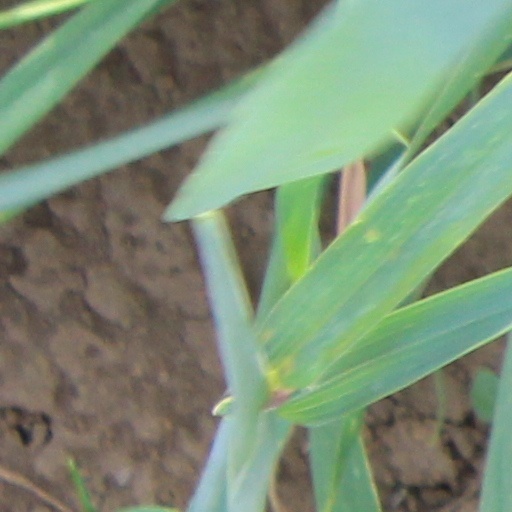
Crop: wheat